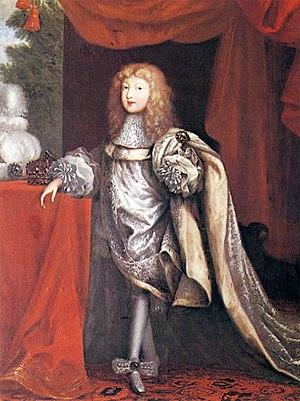
Louis de France (1661-1711), fils de Louis XIV